Clue (film)

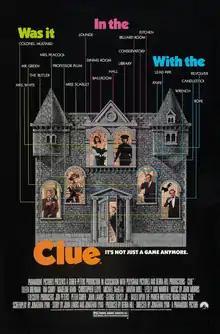
Theatrical release poster

Clue is a 1985 American black comedy mystery film based on the board game "Clue". It was written and directed by Jonathan Lynn, who co-wrote the story with John Landis, and produced by Debra Hill, and it stars the ensemble cast of Eileen Brennan, Tim Curry, Madeline Kahn, Christopher Lloyd, Michael McKean, Martin Mull, and Lesley Ann Warren, with Colleen Camp and Lee Ving in supporting roles.